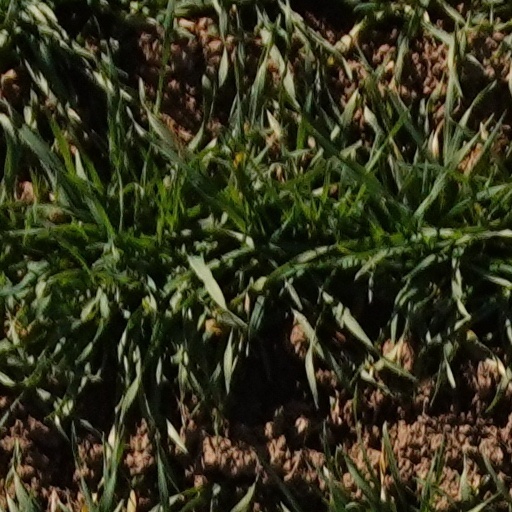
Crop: wheat